Question: Please indicate a possible affordance area of the frisbee that can be used for throwing
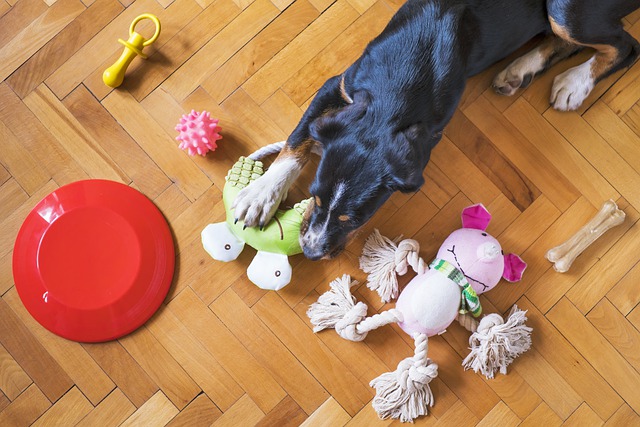
Answer: [17.5, 181, 180.5, 337]